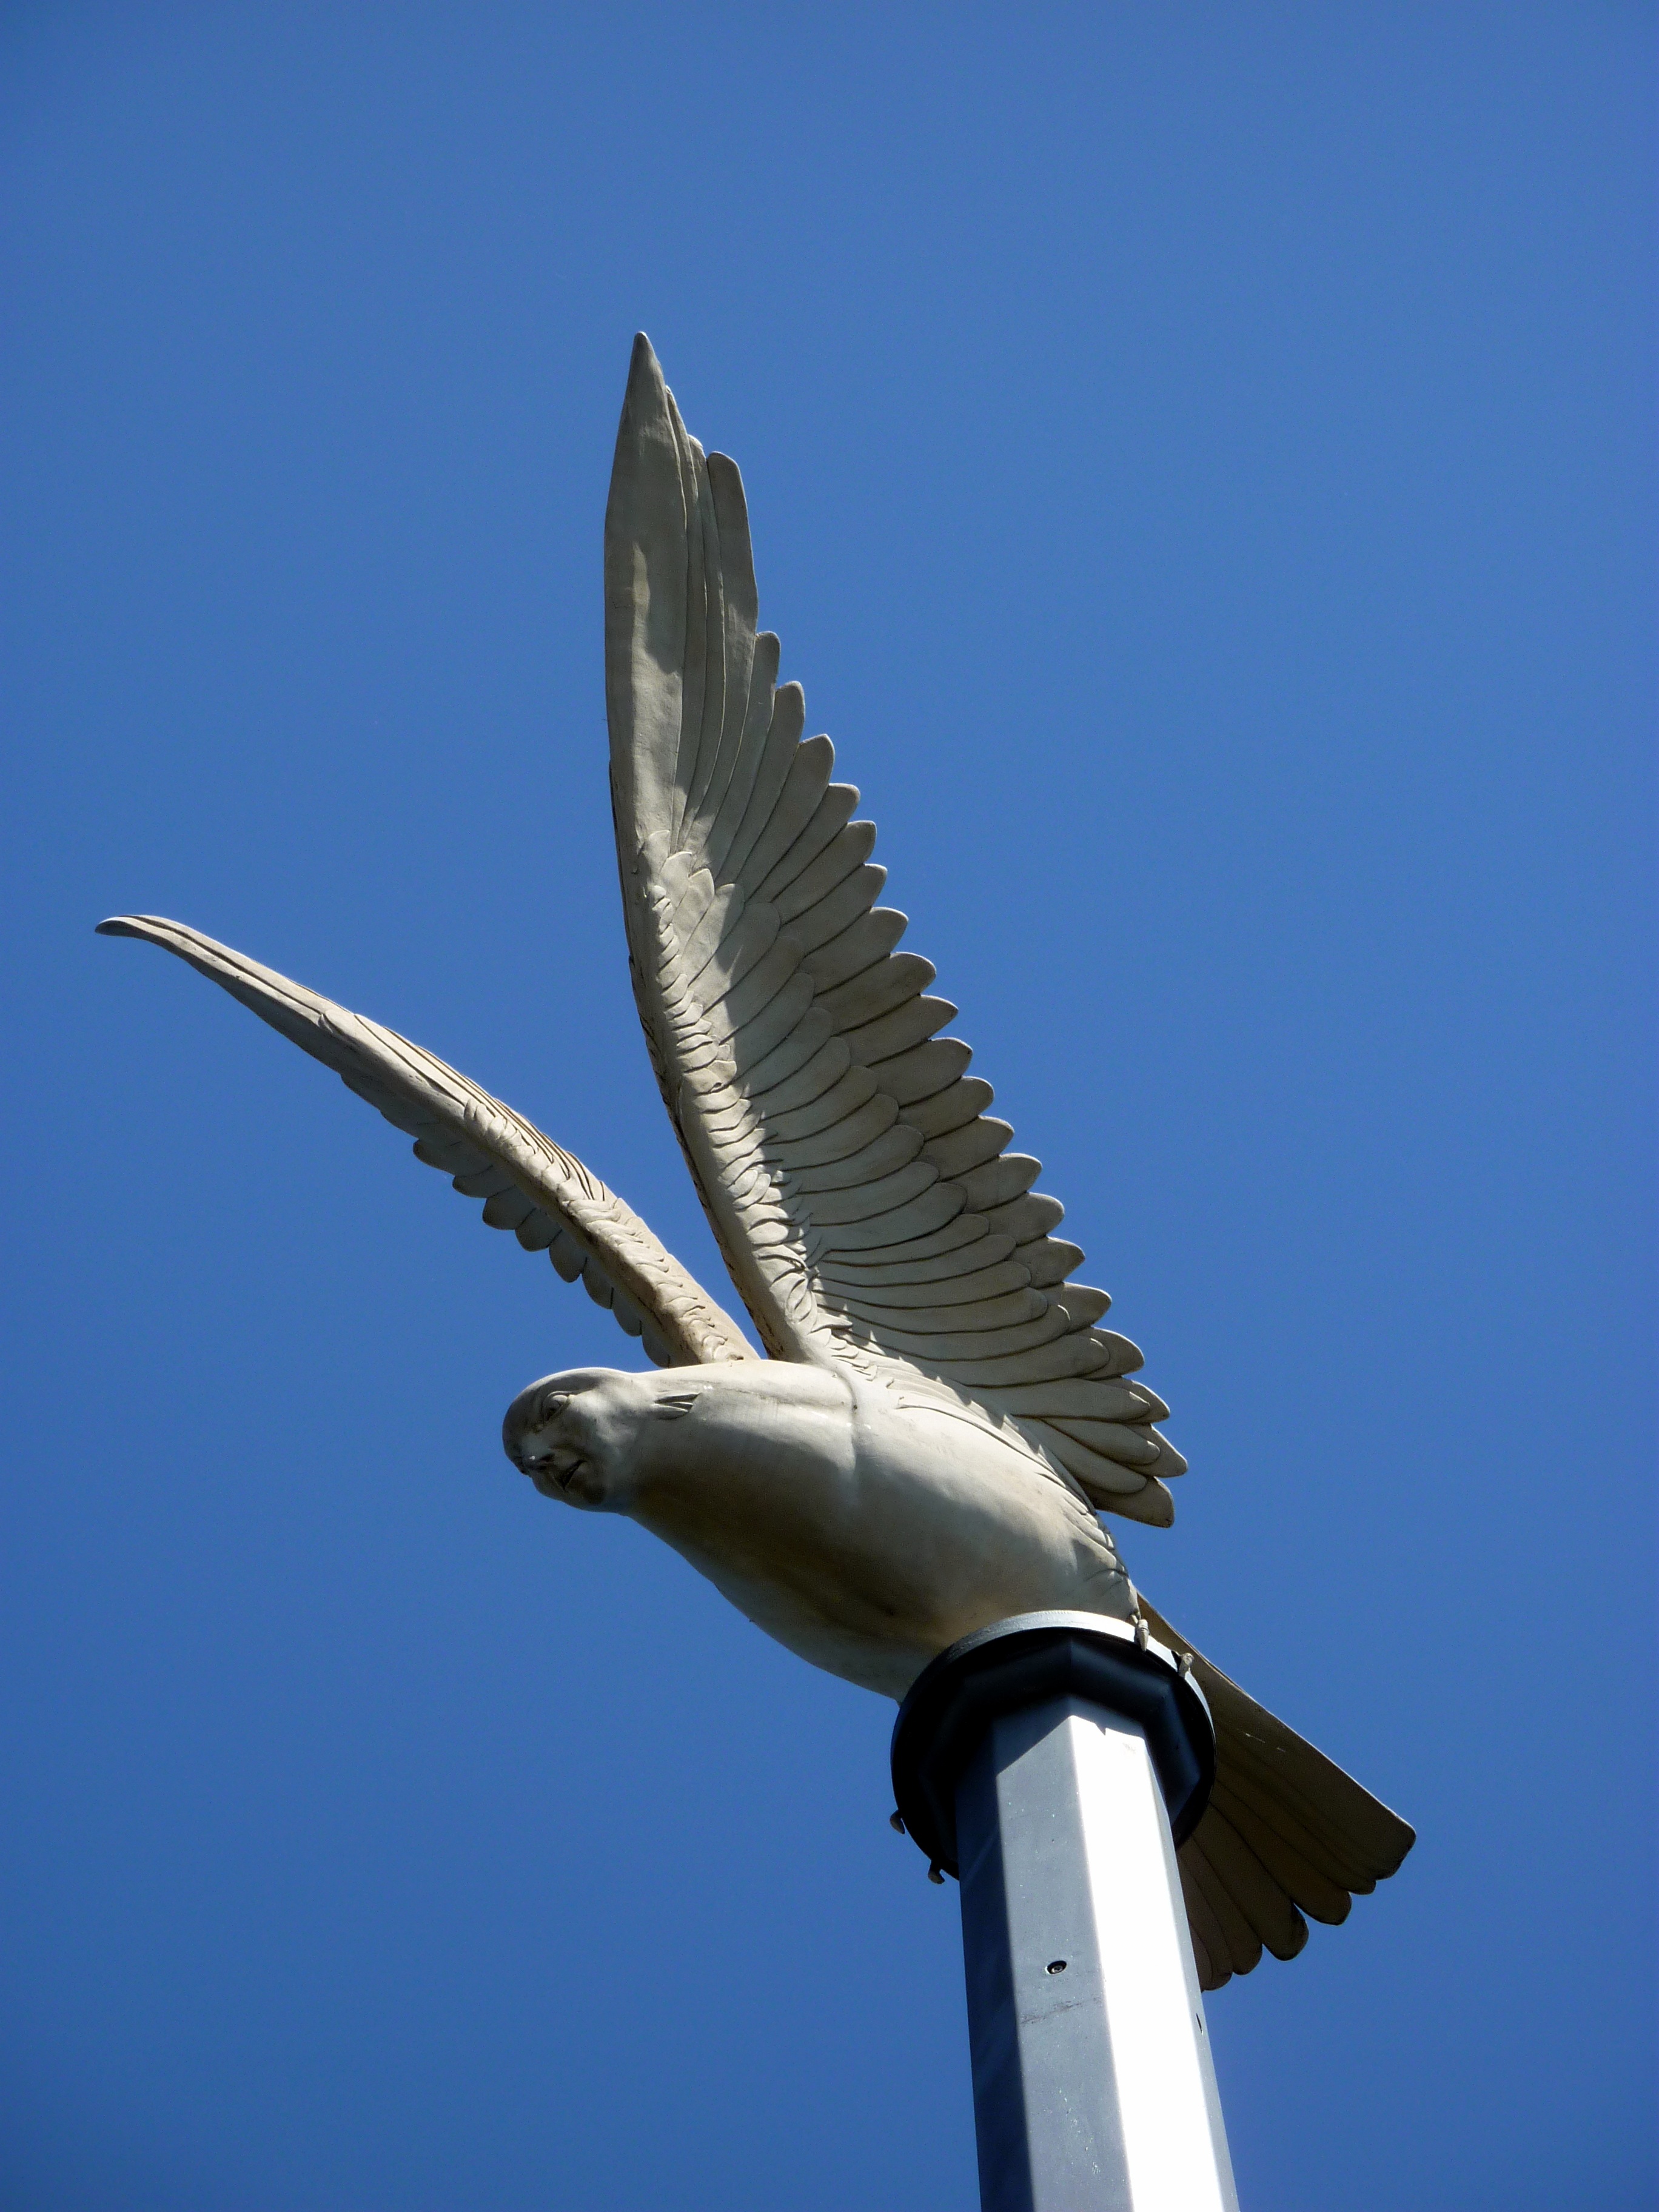
bird, wing, architecture, seabird, gull, flight, blue, places of interest, sculpture, vertebrate, germany, culture, history, tourist attraction, imposing, friedrichshafen, peter lenk, accipitriformes